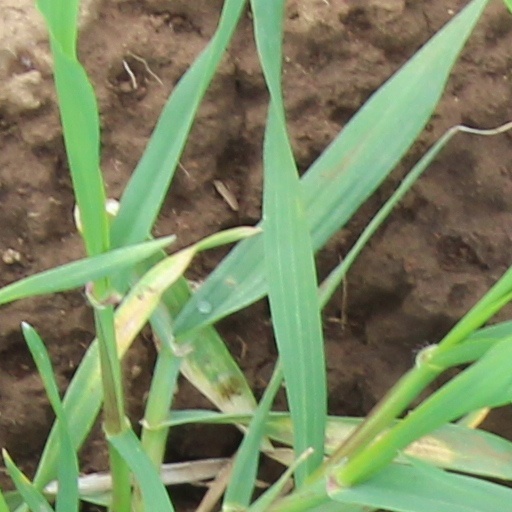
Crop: wheat